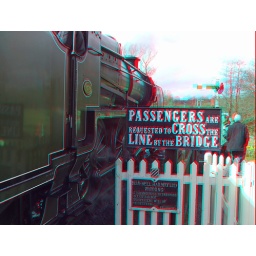
Passengers are requested to cross the line by the bridge in 3D